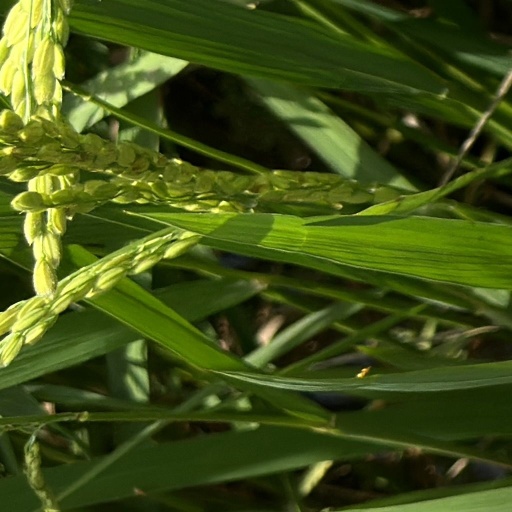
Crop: rice